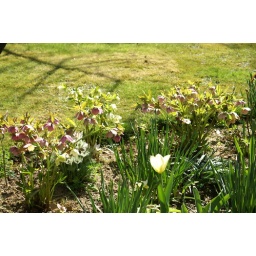
It was still cold and brown in Michigan I was thrilled to see the flowers blooming